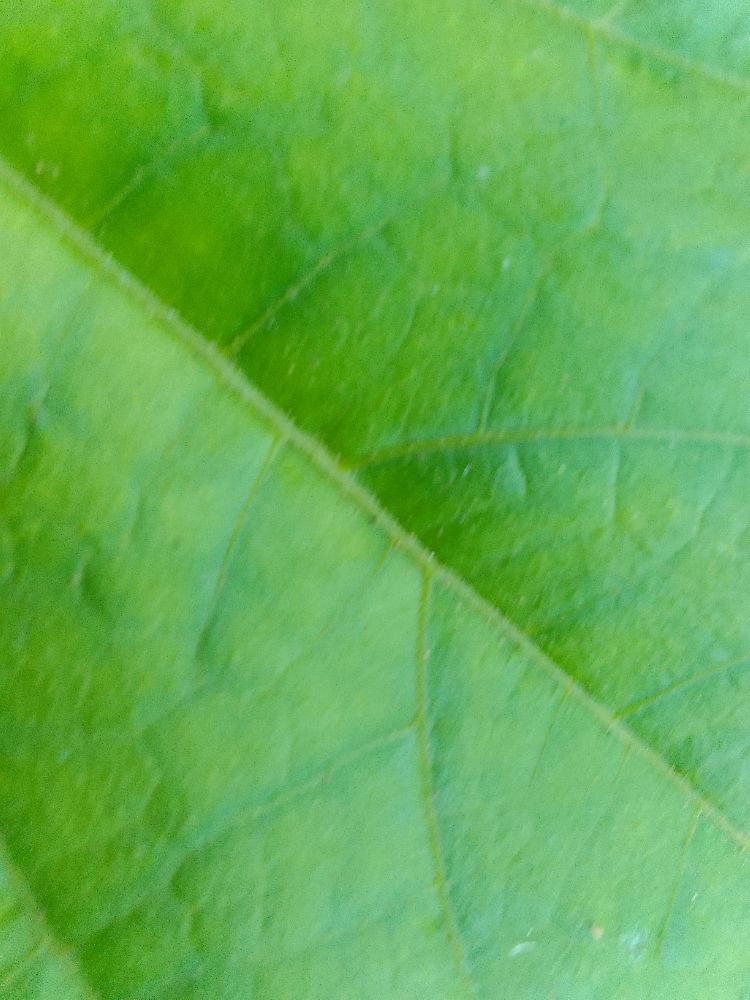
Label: healthy